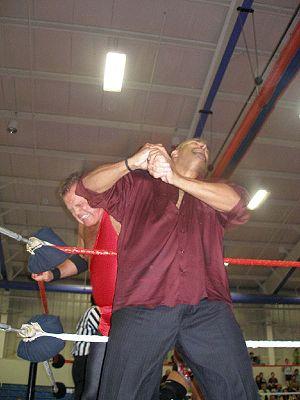
WWE 2K est une série de jeux vidéo de catch basée sur la promotion et franchise professionnelle World Wrestling Entertainment actuellement développée et éditée par les compagnies de jeux vidéo Yuke's et Take-Two.